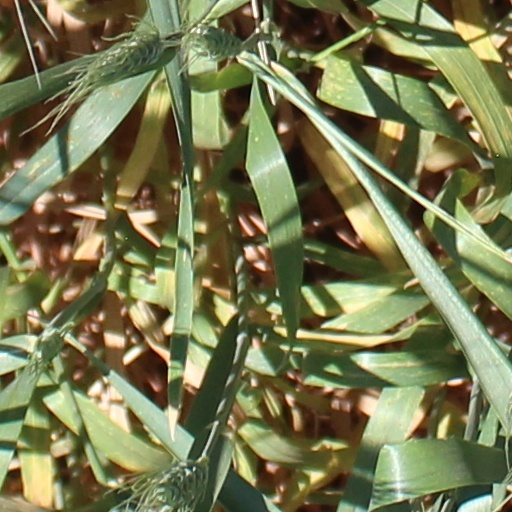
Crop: wheat